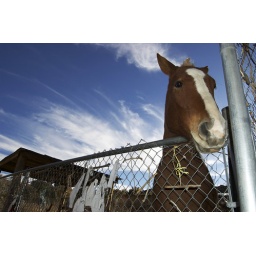
This nappy horse was in a little fenced in area behind El Santuario. The fence is covered in makeshift crosses.